Appointment with F.E.A.R.

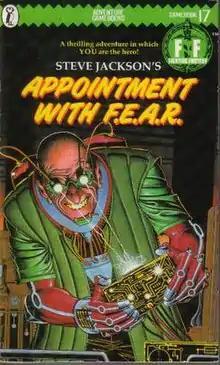
The original Puffin Books cover

Appointment with F.E.A.R. is a single-player roleplaying gamebook written by Steve Jackson, illustrated by Declan Considine and originally published in 1985 by Puffin Books. It was later republished by Wizard Books in 2004. It forms part of Steve Jackson and Ian Livingstone's "Fighting Fantasy" series. It is the 17th in the series in the original Puffin series and 18th in the modern Wizard series. A digital version developed by Tin Man Games is available for Android and iOS.